St Andrew Undershaft

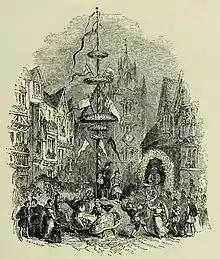
1841 illustration of the Undershaft maypole

The first church on the site, which today is bordered by St Mary Axe and Leadenhall Street, was built in medieval times, being recorded in 1147. It was rebuilt in the 14th century and again in 1532; this third incarnation of the building survives today. It is in the Perpendicular style with its entrance located at the base of its off-centre tower. The interior is divided into six bays, with many of the original fittings that survived the Victorian renovation. Formerly, St Andrew Undershaft had one of London's few surviving large stained-glass windows, installed in the 17th century, but this was destroyed in the Baltic Exchange bombing in 1992.